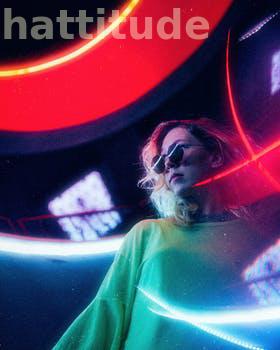
Label: Watermark